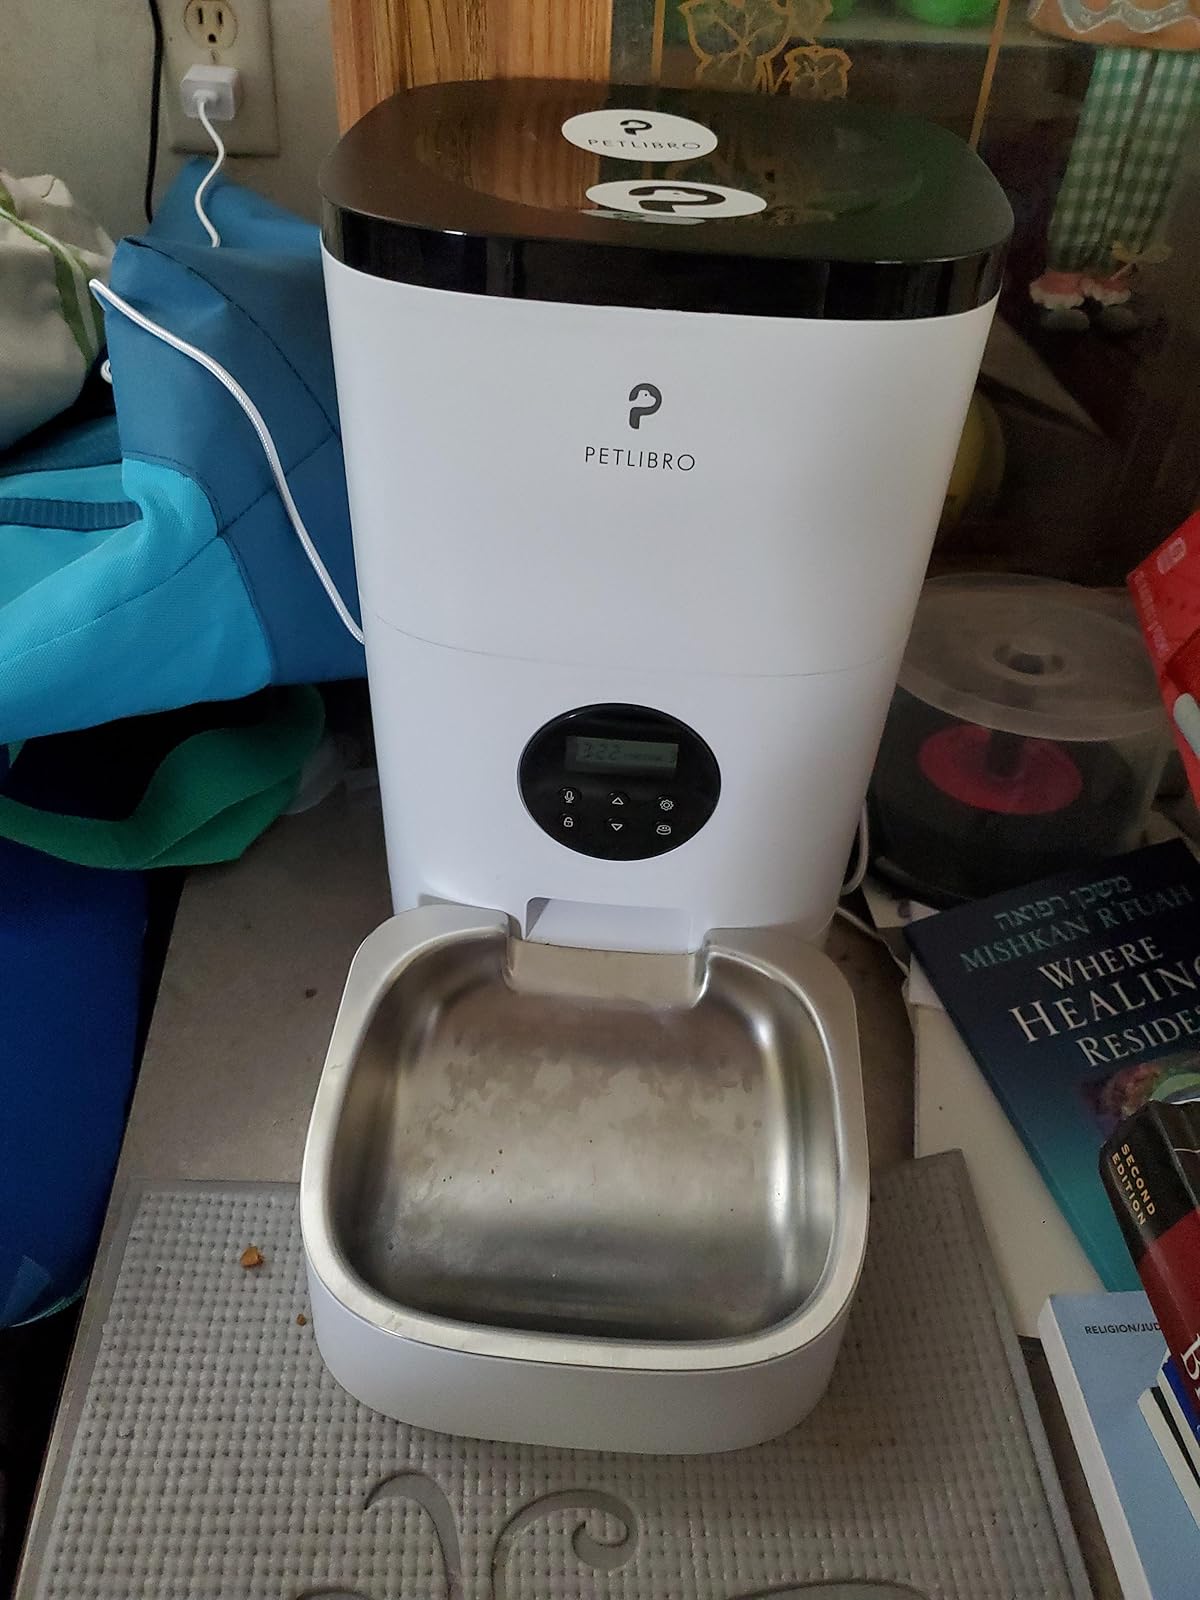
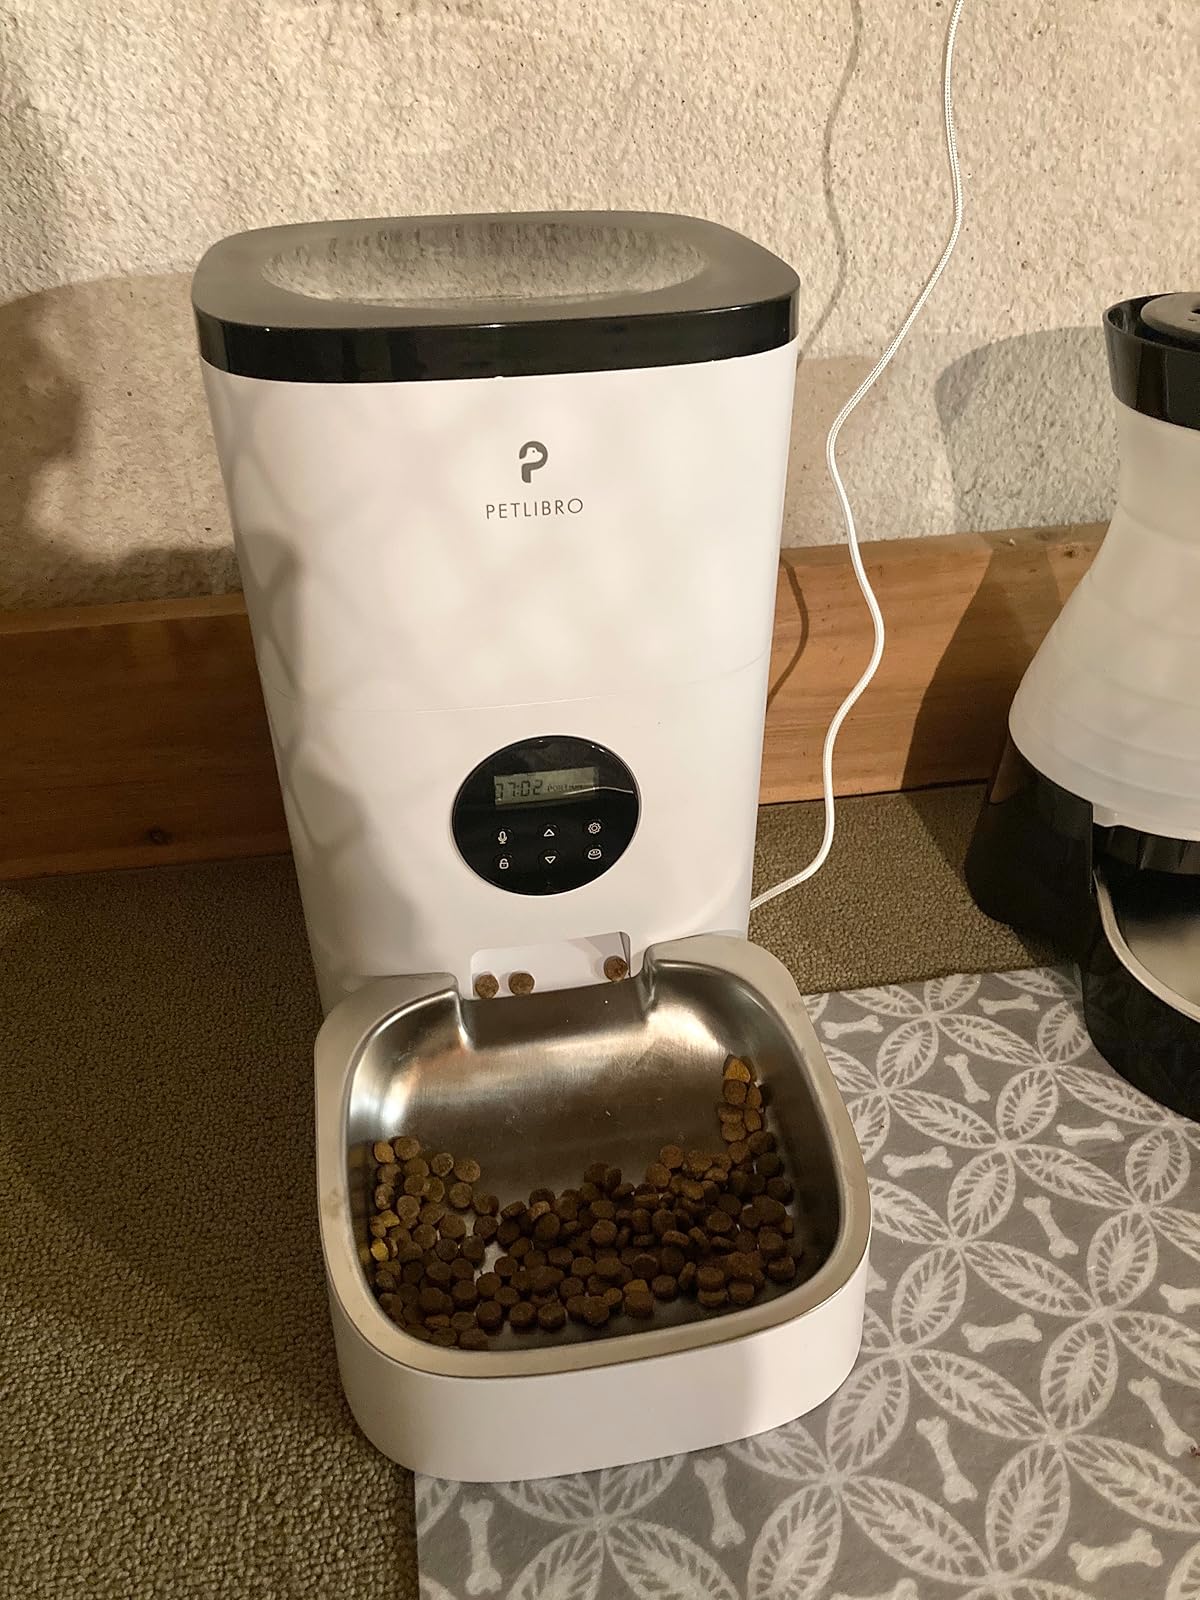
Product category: items_feeder
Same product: yes